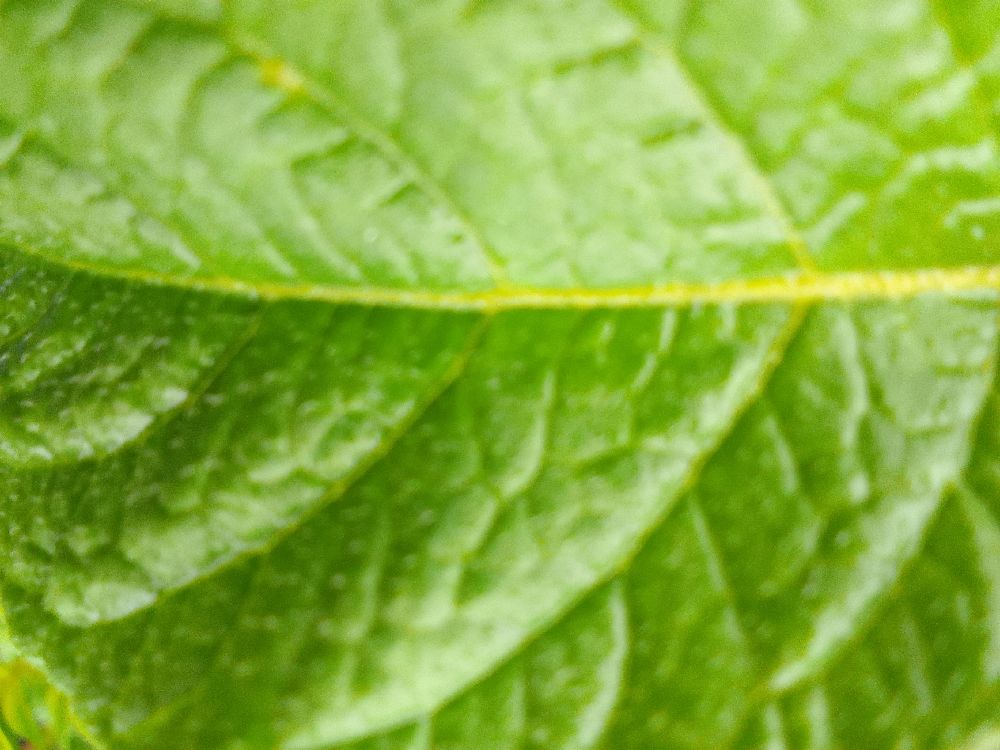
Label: Healthy